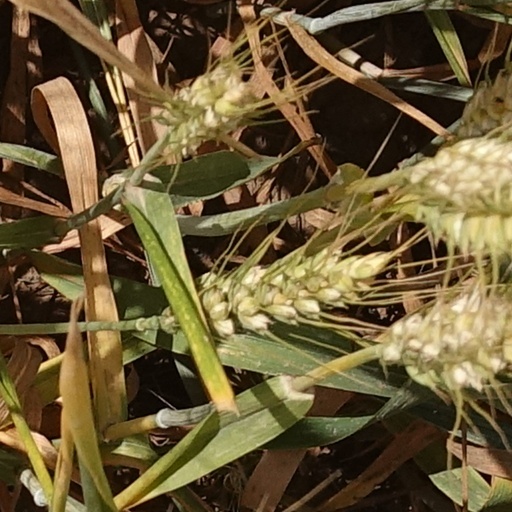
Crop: wheat